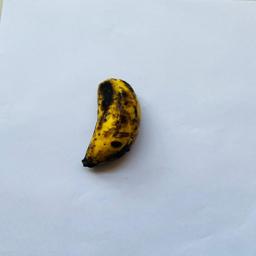
Banana variety: Sabri Kola